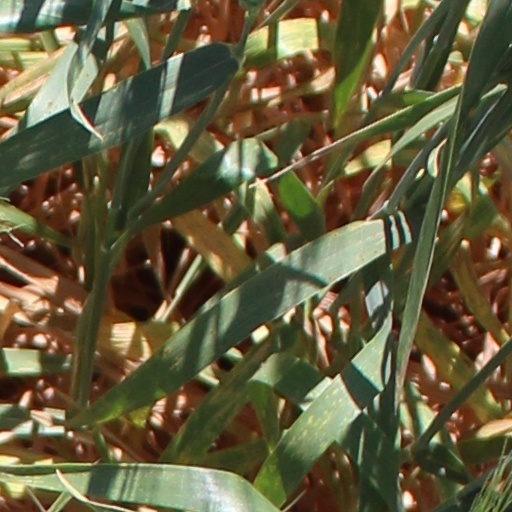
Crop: wheat